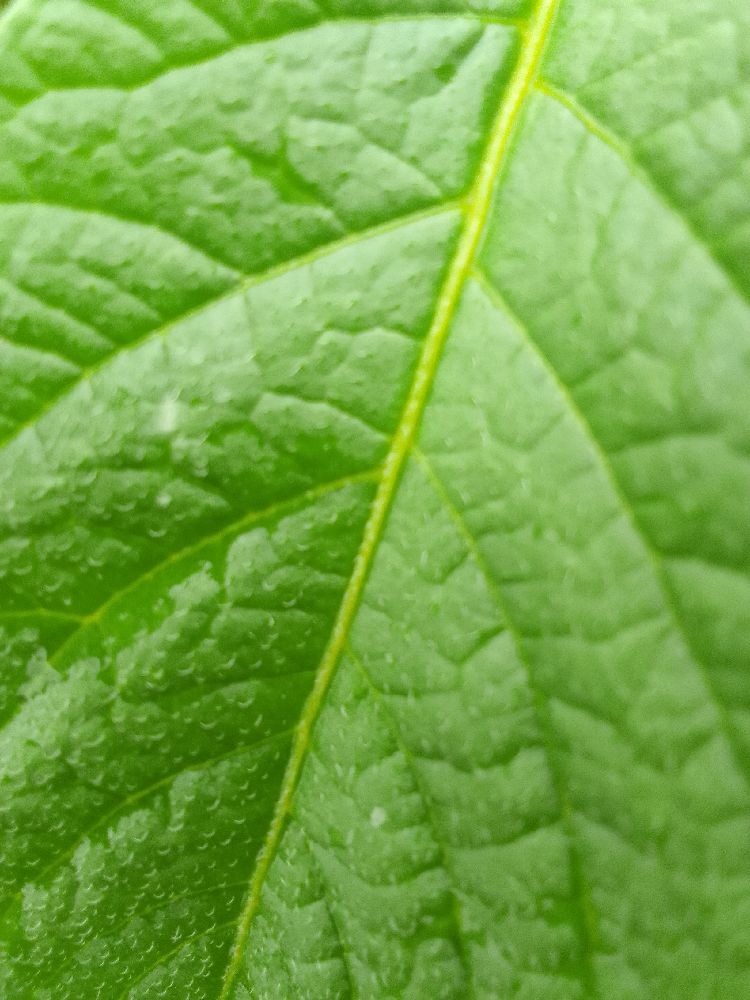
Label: Healthy